Glendalough

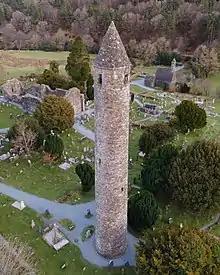
The Round Tower

The Gateway to the monastic city of Glendalough is one of the most important monuments, now totally unique in Ireland. It was originally two-storeyed with two fine, granite arches. The antae or projecting walls at each end suggest that it had a timber roof. Inside the gateway, in the west wall, is a cross-inscribed stone. This denoted sanctuary, the boundary of the area of refuge. The paving of the causeway in the monastic city is still preserved in part but very little remains of the enclosure wall.